Anne de Montmorency, 1st Duke of Montmorency

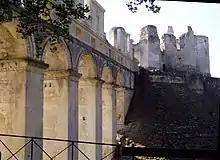
Ruins of the Château of Fère-en-Tardenois

These were two of the seven principal châteaux belonging to Montmorency, the others being Thoré, Mello, La Rochepot, Offémont and Châteaubriant. The royal family would occasionally stay at his châteaux, as when in 1565 Catherine and Charles IX spent time at Châteaubriant during the royal tour of the kingdom. Henri II also had occasion to stay at one of Montmorency's baronial residences of Fère-en-Tardenois in both 1547 and after the campaign of 1552. In 1531 François was pre-occupied staying at Chantilly with Montmorency when his mother died, and therefore did not come to her bedside.